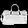
Label: Bag